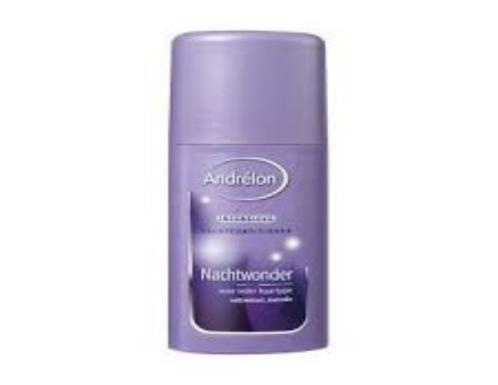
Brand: Andrelon
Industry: Necessities